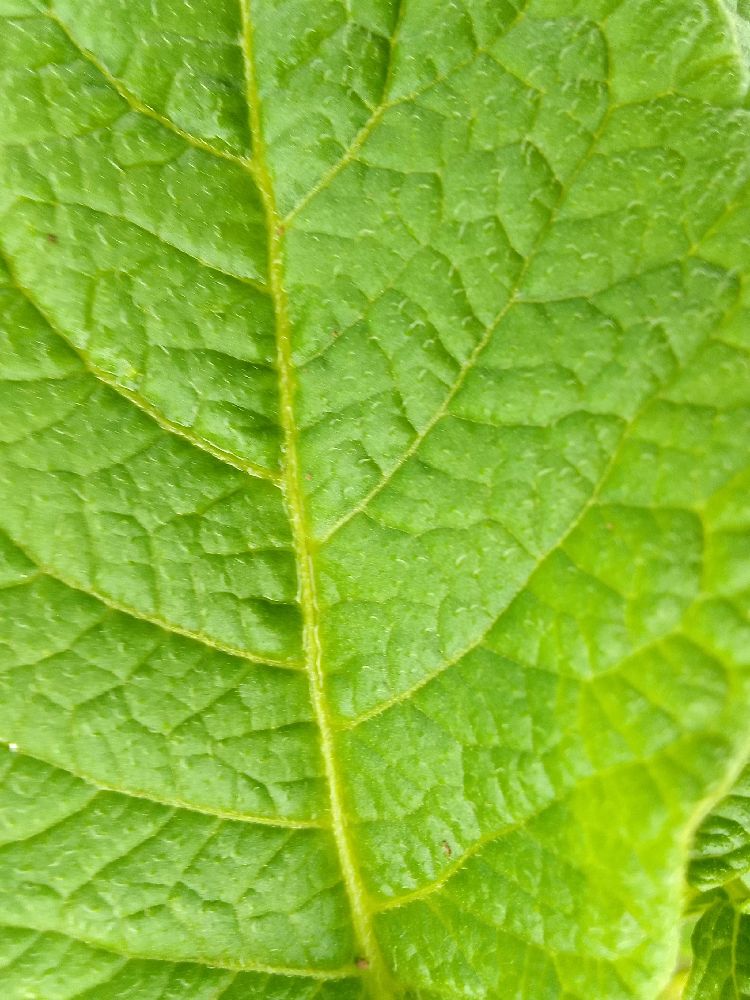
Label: Healthy